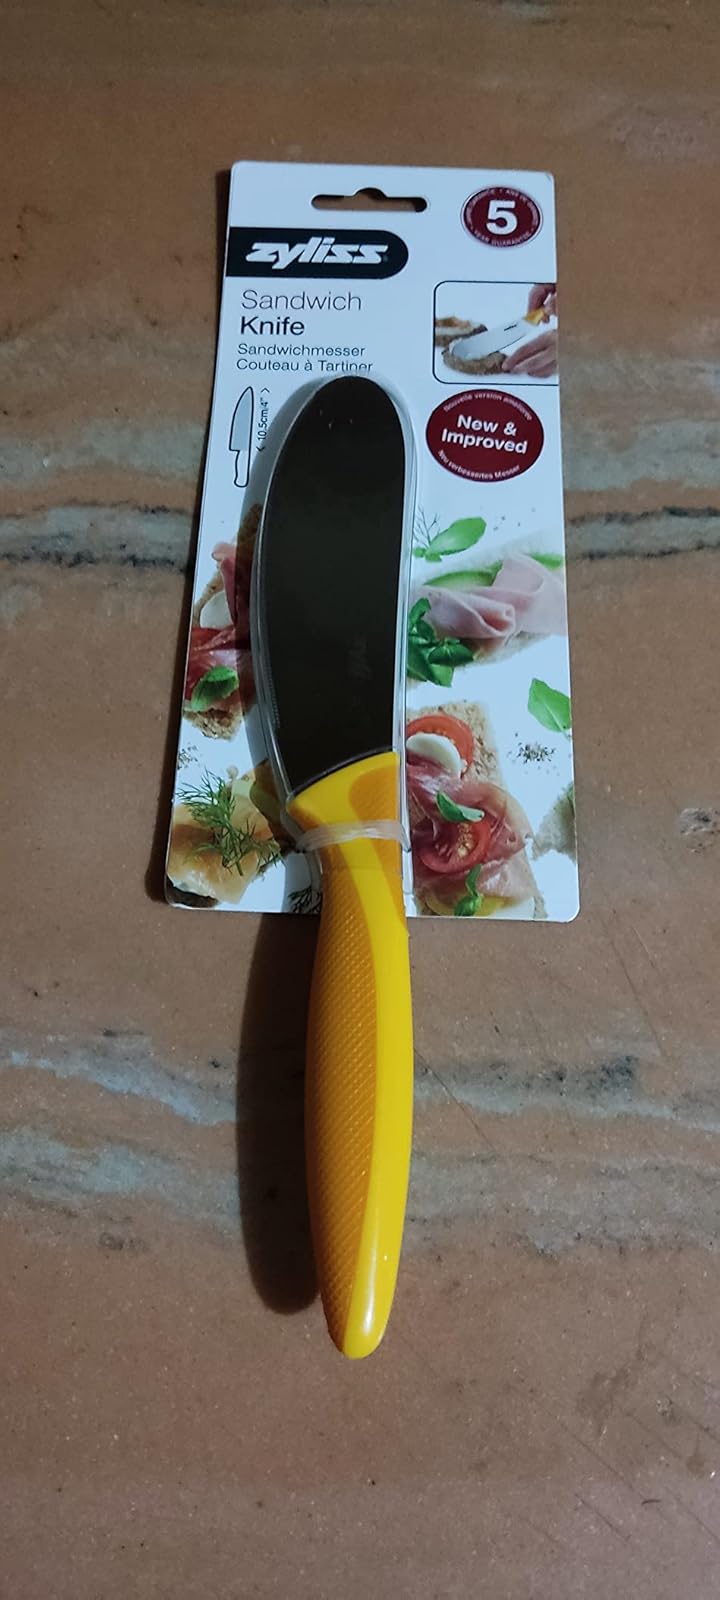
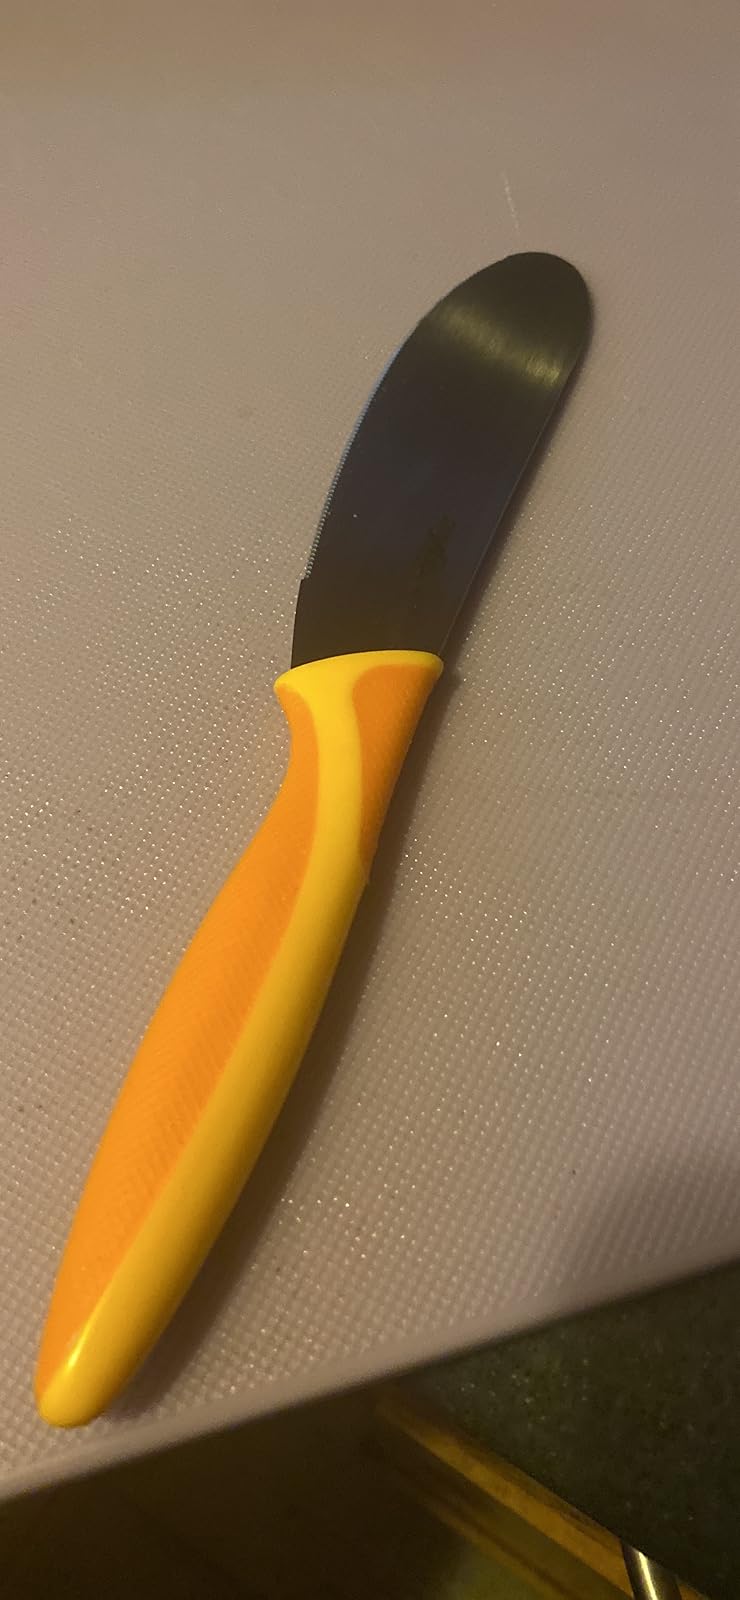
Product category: items_knife
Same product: yes